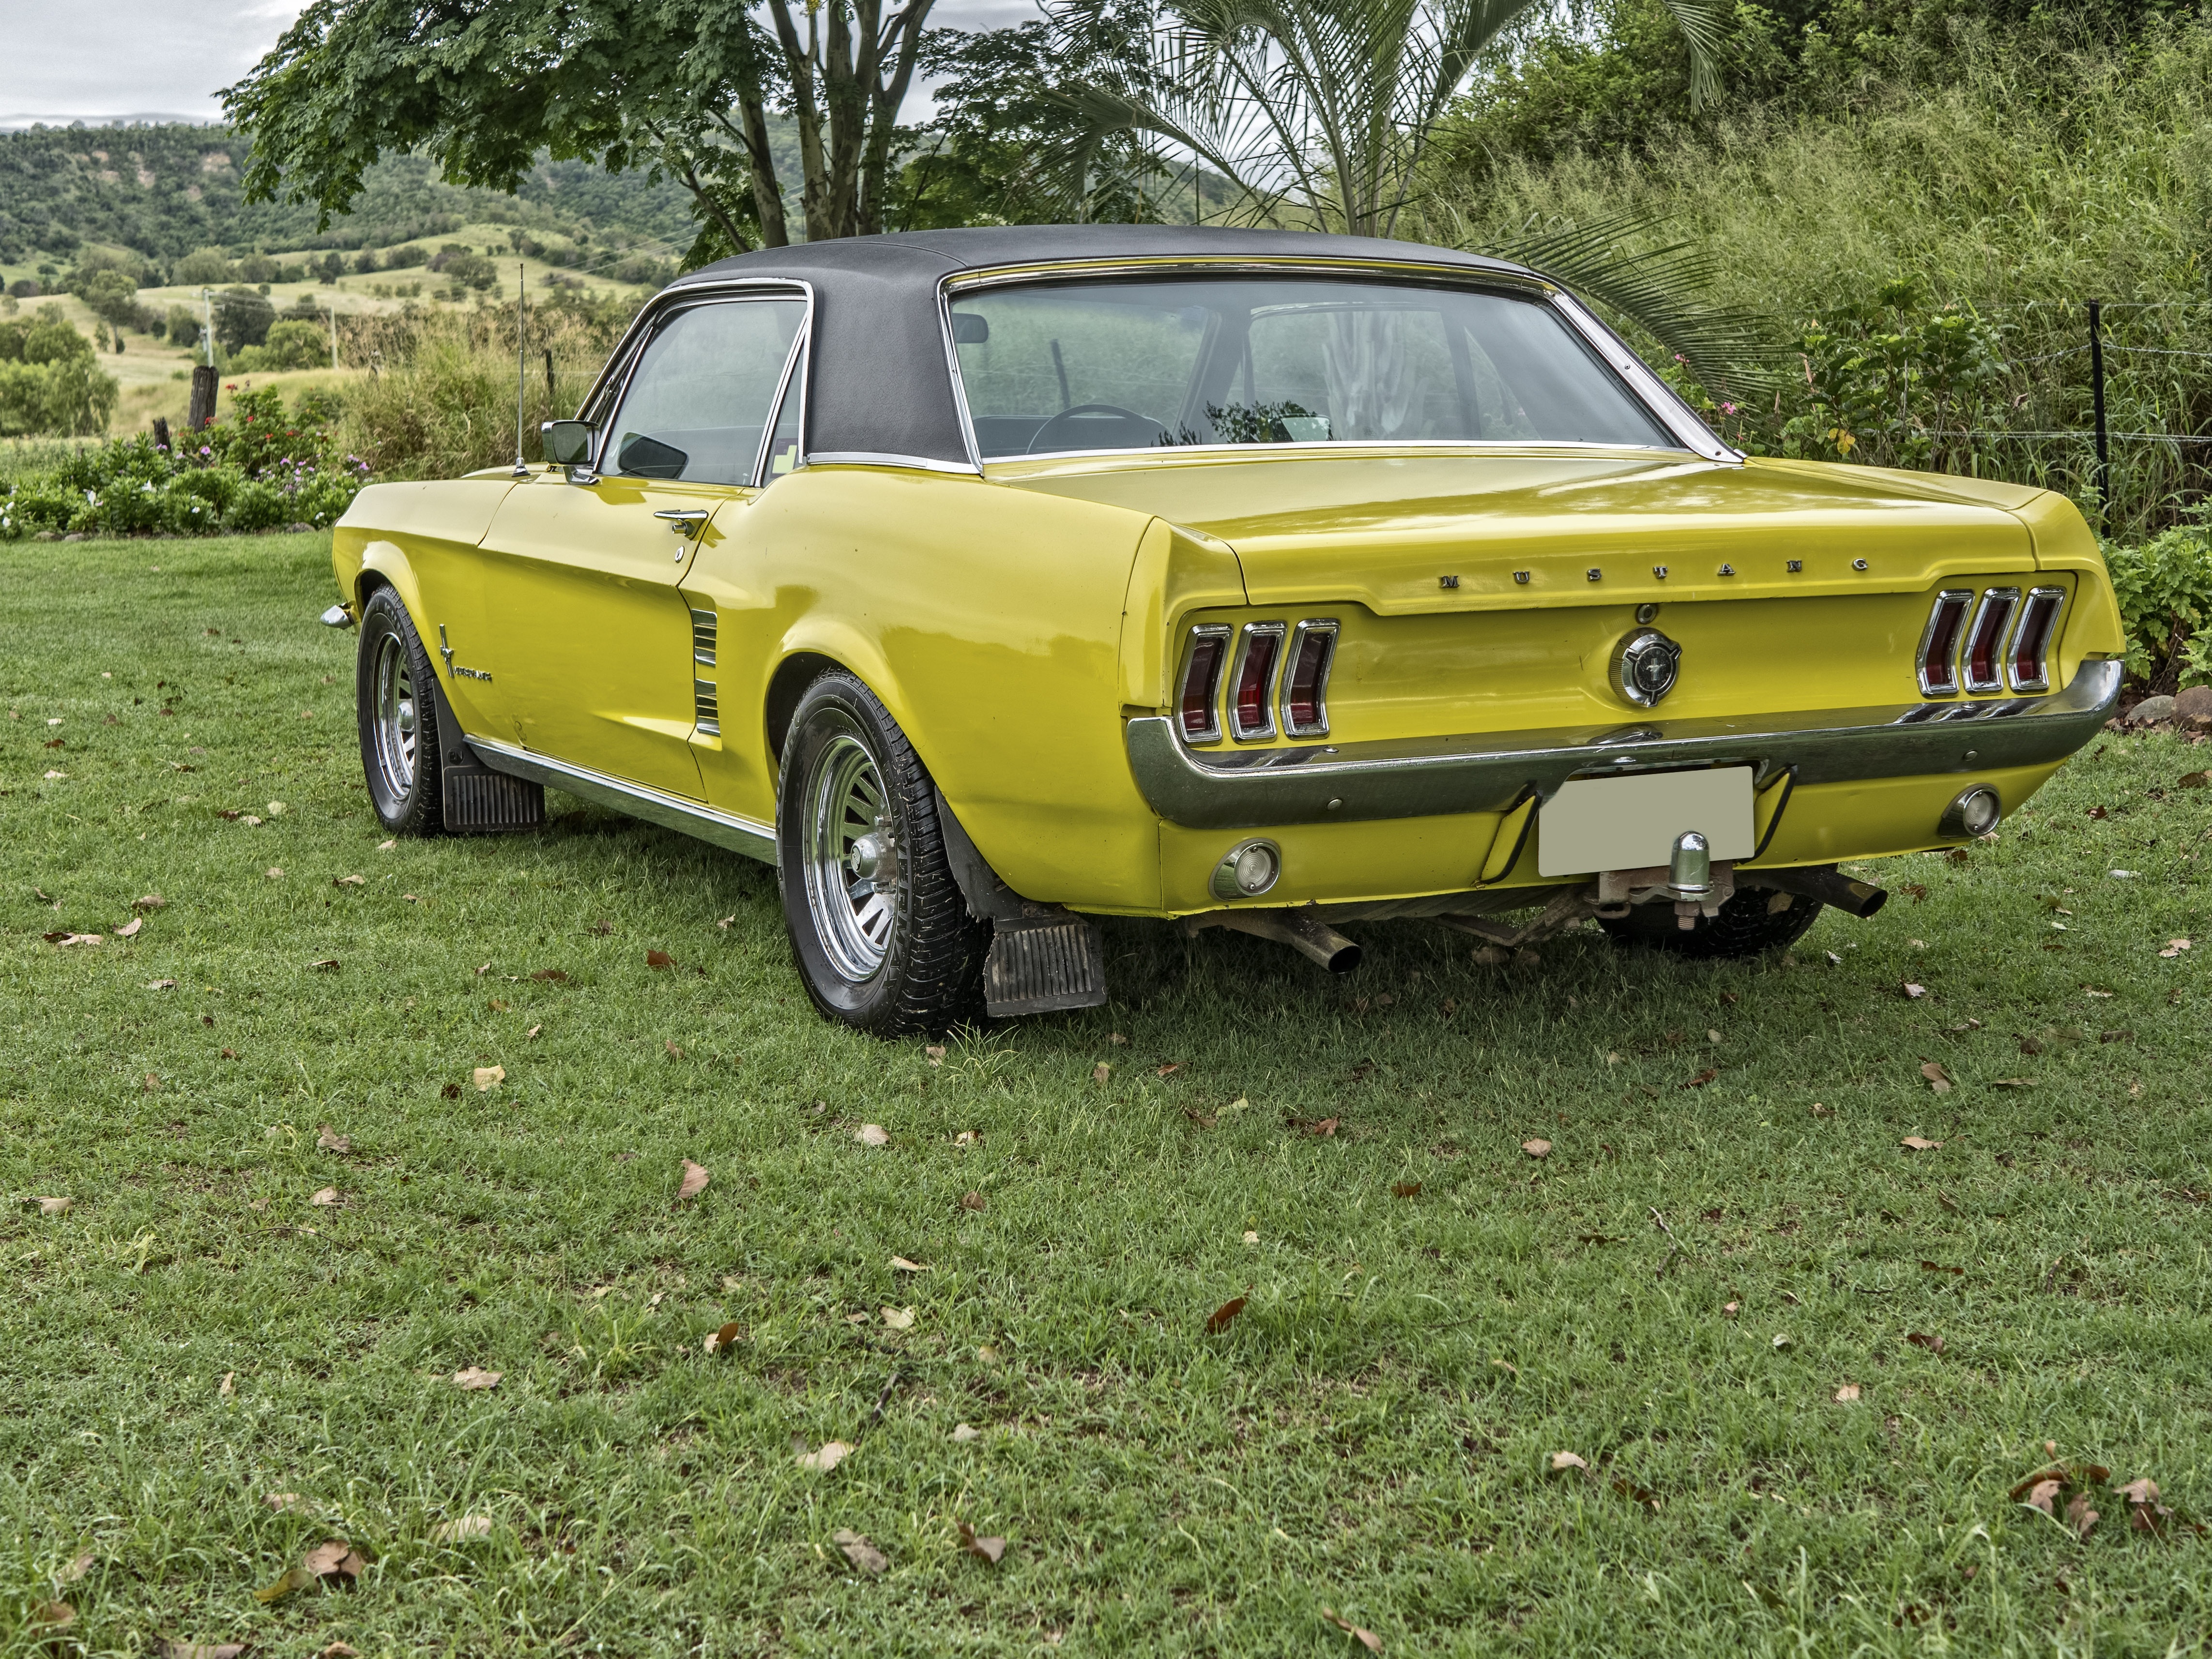
car, vintage, meadow, wheel, automobile, transportation, transport, vehicle, auto, black, yellow, speed, sports car, muscle car, power, ford, luxury, design, motor, sedan, mustang, coupe, land vehicle, automobile make, automotive exterior, first generation ford mustang